Adso of Montier-en-Der

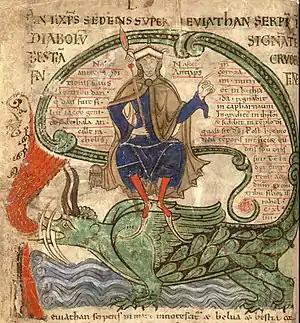
Antichrist seated above Leviathan; with his spear he points to a quote from Adso's "De antichristo". Illustration from the "Liber Floridus".

Adso of Montier-en-Der (910/920 – 992) was abbot of the Benedictine monastery of Montier-en-Der in France, and died on a pilgrimage to Jerusalem. Biographical information on Adso comes mainly from one single source and has come under question, but the traditional biography depicts him as an abbot who enacted important monastic reform, as a scholar, and as a writer of five hagiographies. His best-known work was a biography of Antichrist, titled ""De ortu et tempore Antichristi"", which combined exegetical and Sibylline lore. This letter became one of the best-known medieval descriptions of Antichrist, copied many times and of great influence on all later apocalyptic tradition, in part because, rather than as an exegesis of apocalyptic texts, he chose to describe Antichrist in the style of a hagiography.